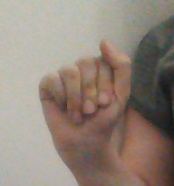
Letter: saad